Sikorsky S-29-A

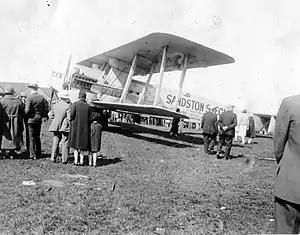

The Sikorsky S-29-A was a twin-engine sesquiplane airliner, first flown in 1924. It was the first aircraft that aviation pioneer Igor Sikorsky designed and built after coming to the United States, hence the special "-A" suffix signifying "America". The aircraft made many successful long-range flights, most of which Sikorsky piloted himself. The S-29-A claims a number of "firsts" in aviation, including the first twin-engine aircraft capable of maintaining altitude on one engine, the first aircraft to broadcast a radio musical program in-flight, in 1925 and in 1926 the first aircraft to display a motion picture in flight. The S-29-A was also one of the first aircraft to make use of an airstair door, located on the starboard side of the fuselage.